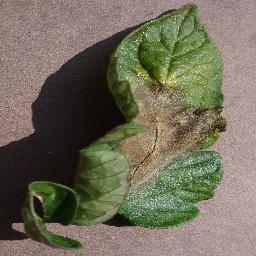
Label: Tomato___Late_blight